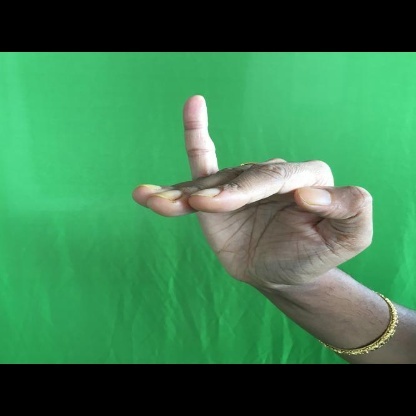
Mudra: Hamsapaksha